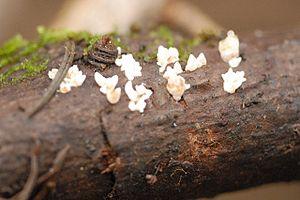
Mucronella, en français petite pointe, est un genre de champignons de la famille des Clavariaceae. Il comporte une vingtaine d'espèces en 1874.